Jamie Heaslip

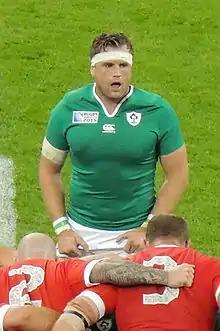
Heaslip playing for Ireland against Canada during the 2015 Rugby World Cup

James Heaslip (born 15 December 1983) is an Irish former rugby union player who represented Leinster, Ireland and the British & Irish Lions. He played as a number 8. Heaslip earned 95 caps for Ireland during his international career from 2006 to 2017, making him one of the most capped players in Irish national team history.